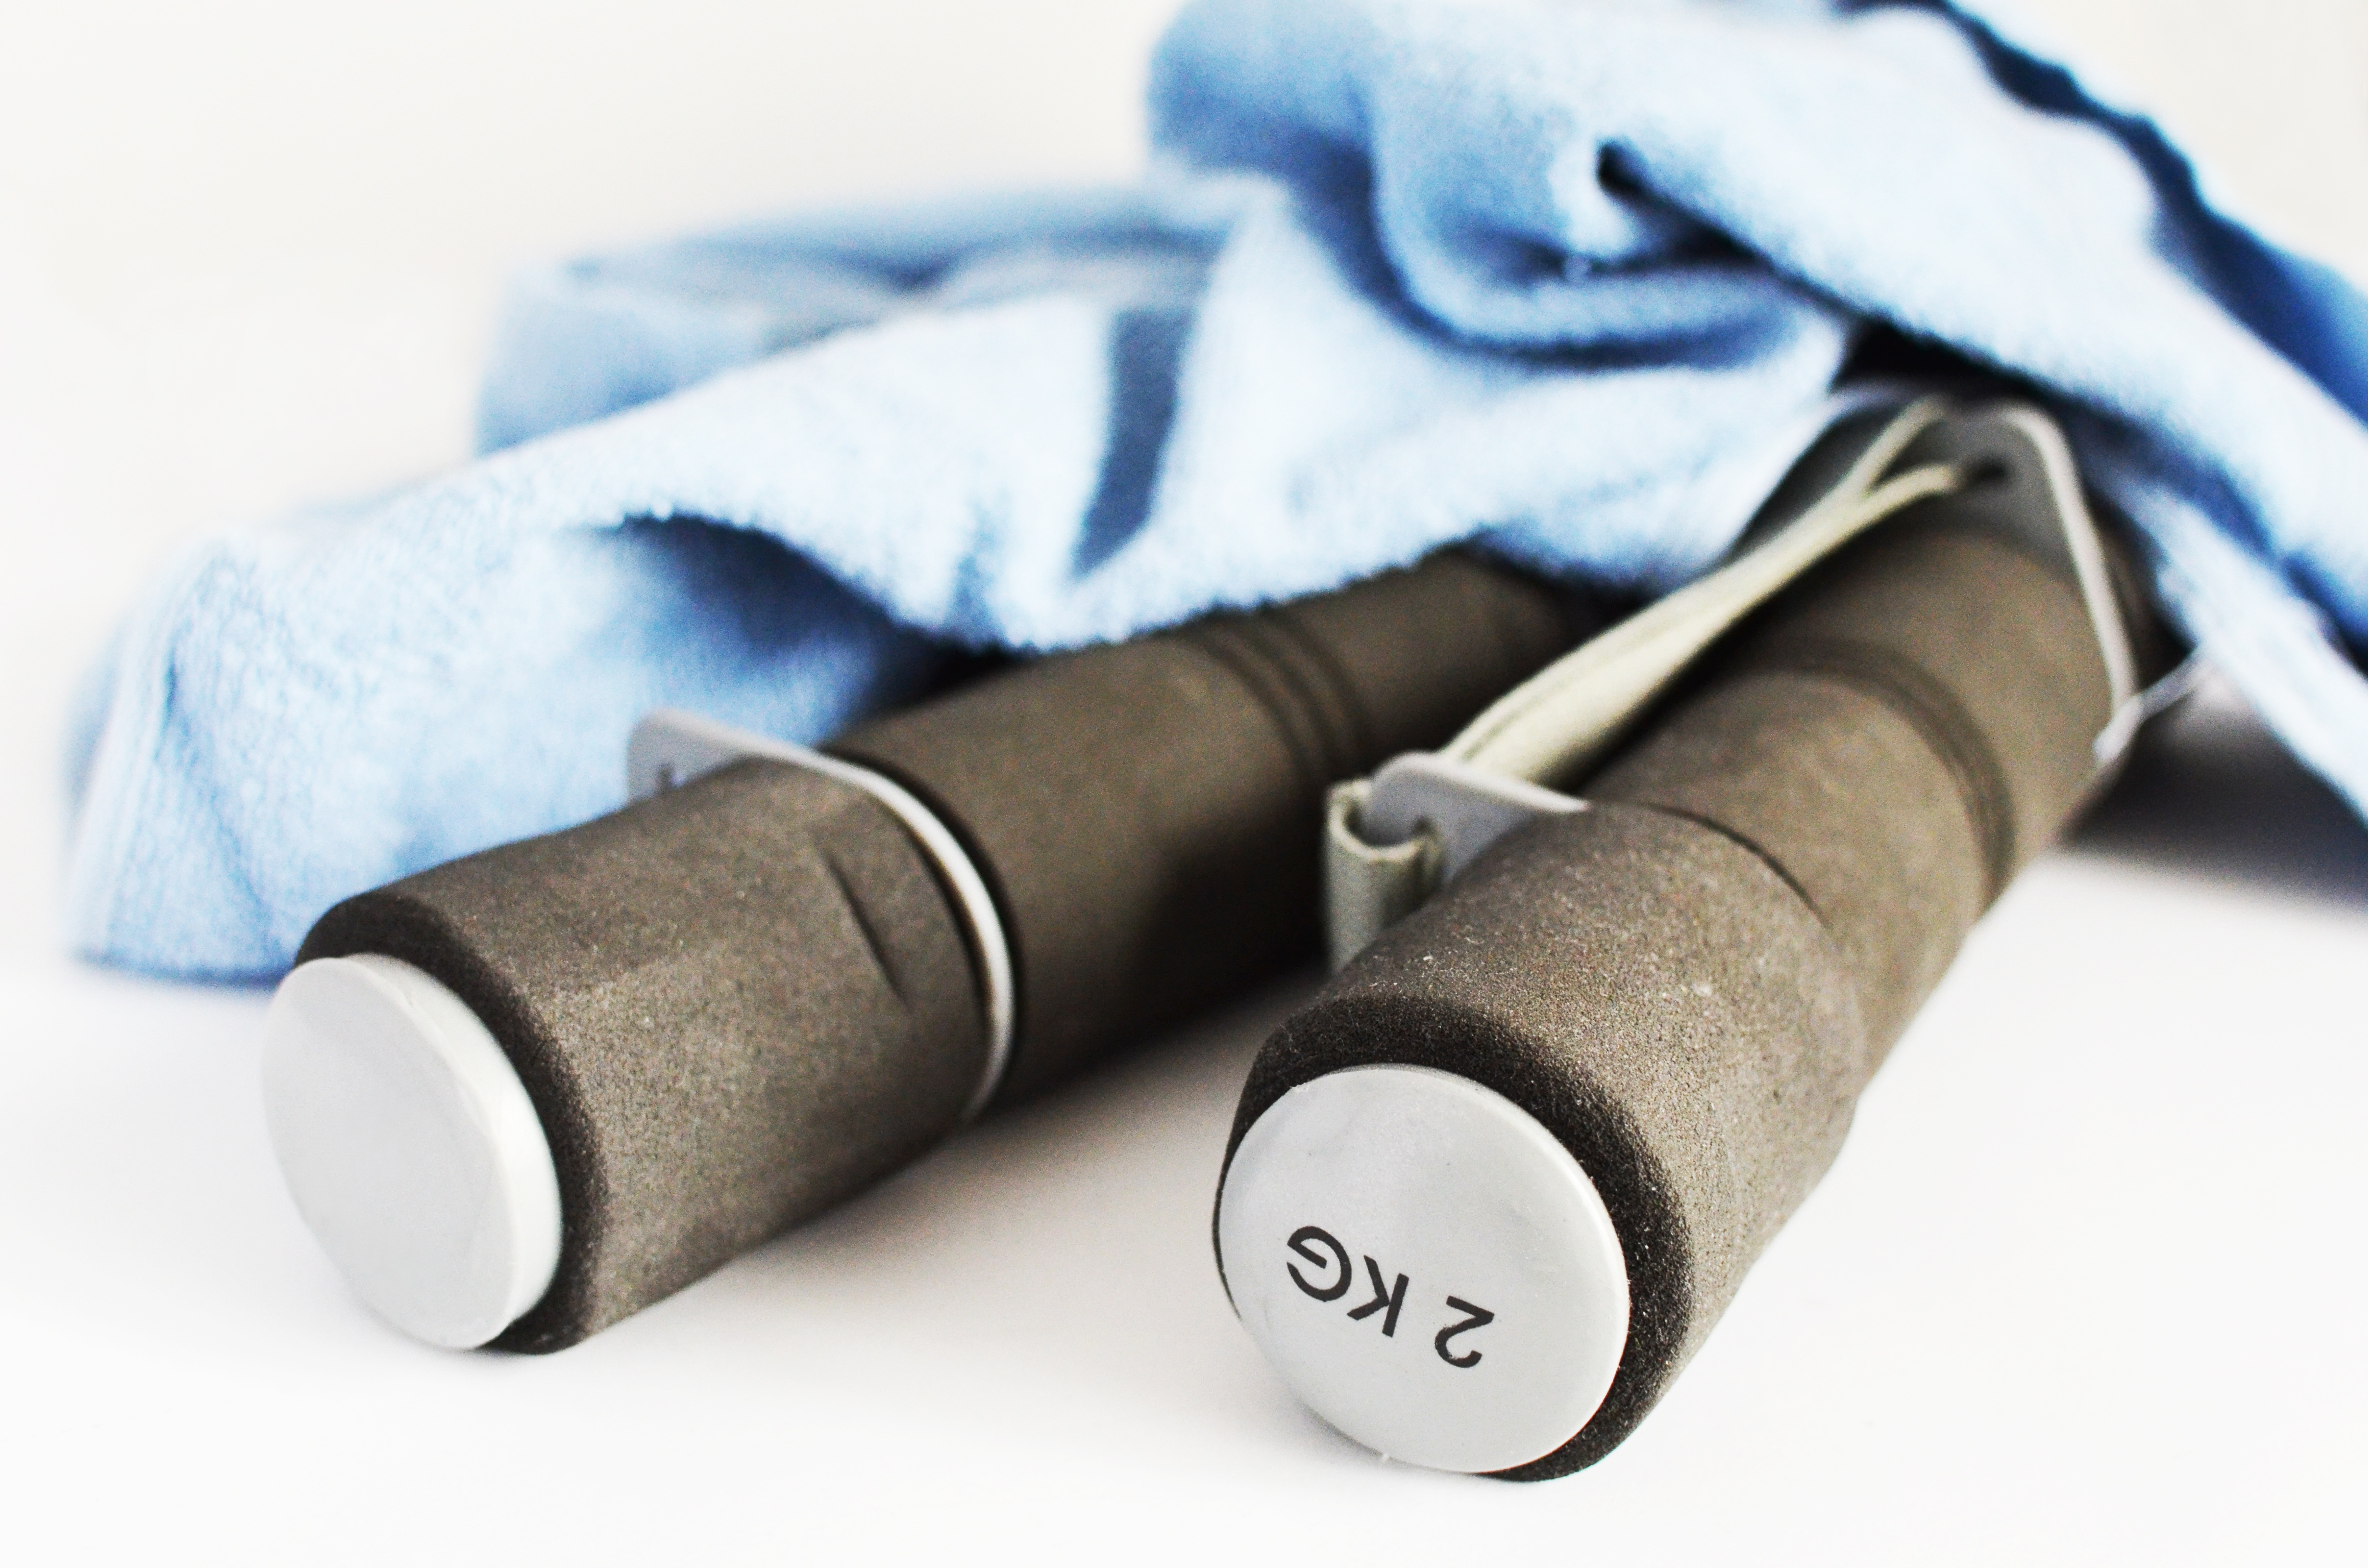
rope, training, exercise, workout, product, jump rope, active